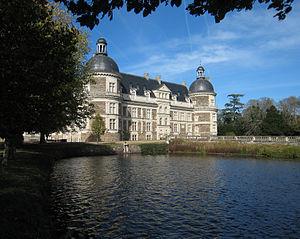
Saint-Georges-sur-Loire est une commune française située dans le département de Maine-et-Loire, en région Pays de la Loire.